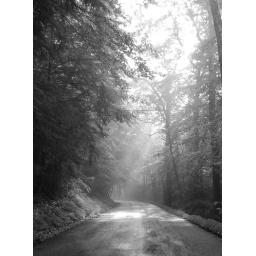
Black and white of a foggy road in Mohican State Park.